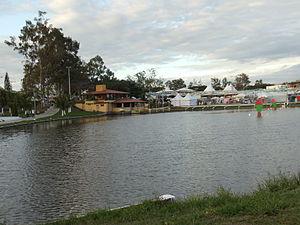
Itapetinga est une municipalité brésilienne de l'État de Bahia et la Microrégion d'Itapetinga.